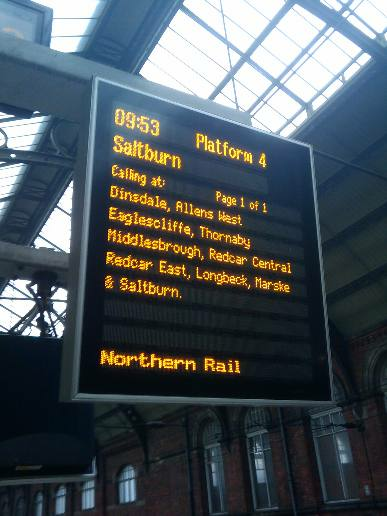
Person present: No